Liverpool Lime Street railway station

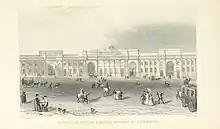
A period depiction of the original Lime Street Station frontage circa 1839

During August 1836, Lime Street Station was officially opened to the public, although the construction process was not completed until the following year. This building was designed with four large gateways, two of which were intentionally nonfunctional. For its early operations, as a consequence of the steep incline uphill from Lime Street to Edge Hill, trains would be halted at Edge Hill and the locomotives detached from the trains; the practice of the era was for the passenger carriages to be taken down by gravity, during which the rate of descent would be controlled by brakemen located in a brake van. The return journey was achieved via the use of a stationary steam engine located at Edge Hill, which would be used to haul the carriages up to Edge Hill by rope. This system was constructed by the local engineering firm Mather, Dixon and Company, who worked under the direction of the engineer John Grantham. During 1870, this practice came to an end; instead, trains would enter and depart the station by conventional means.